New York State Route 50

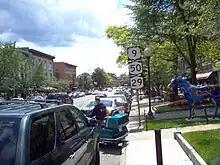
US 9, NY 50 and NY 29 concurrent through downtown Saratoga Springs

Now in the center of Saratoga Springs, US 9 and NY 50 become concurrent, proceeding north into the core of downtown as Broadway past Congress Park and a junction with the northern terminus of NY 9P (Spring Street). A block north of the junction, US 9 and NY 50 junction with NY 29 (Washington Street). US 9, NY 29 and NY 50 now are concurrent through the center of Saratoga Springs, reaching a junction with the southern terminus of NY 9N (Church Street), where NY 29 also turns east onto Lake Avenue. US 9 and NY 50 continue north through downtown, reaching the junction with Van Dam Street, where the routes turn northeast onto the C.V. Whitney Memorial Highway, a four-lane boulevard through Saratoga Springs. At the junction with Marion Avenue, US 9 continues north on Marion while NY 50 continues east on the Whitney.